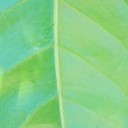
Label: Healthy